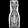
Label: Dress